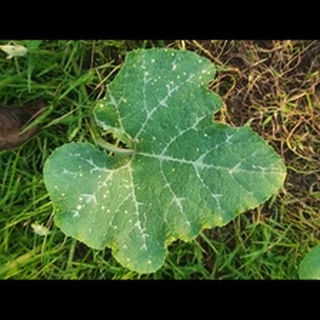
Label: pumpkin_bacterial_leaf_spot